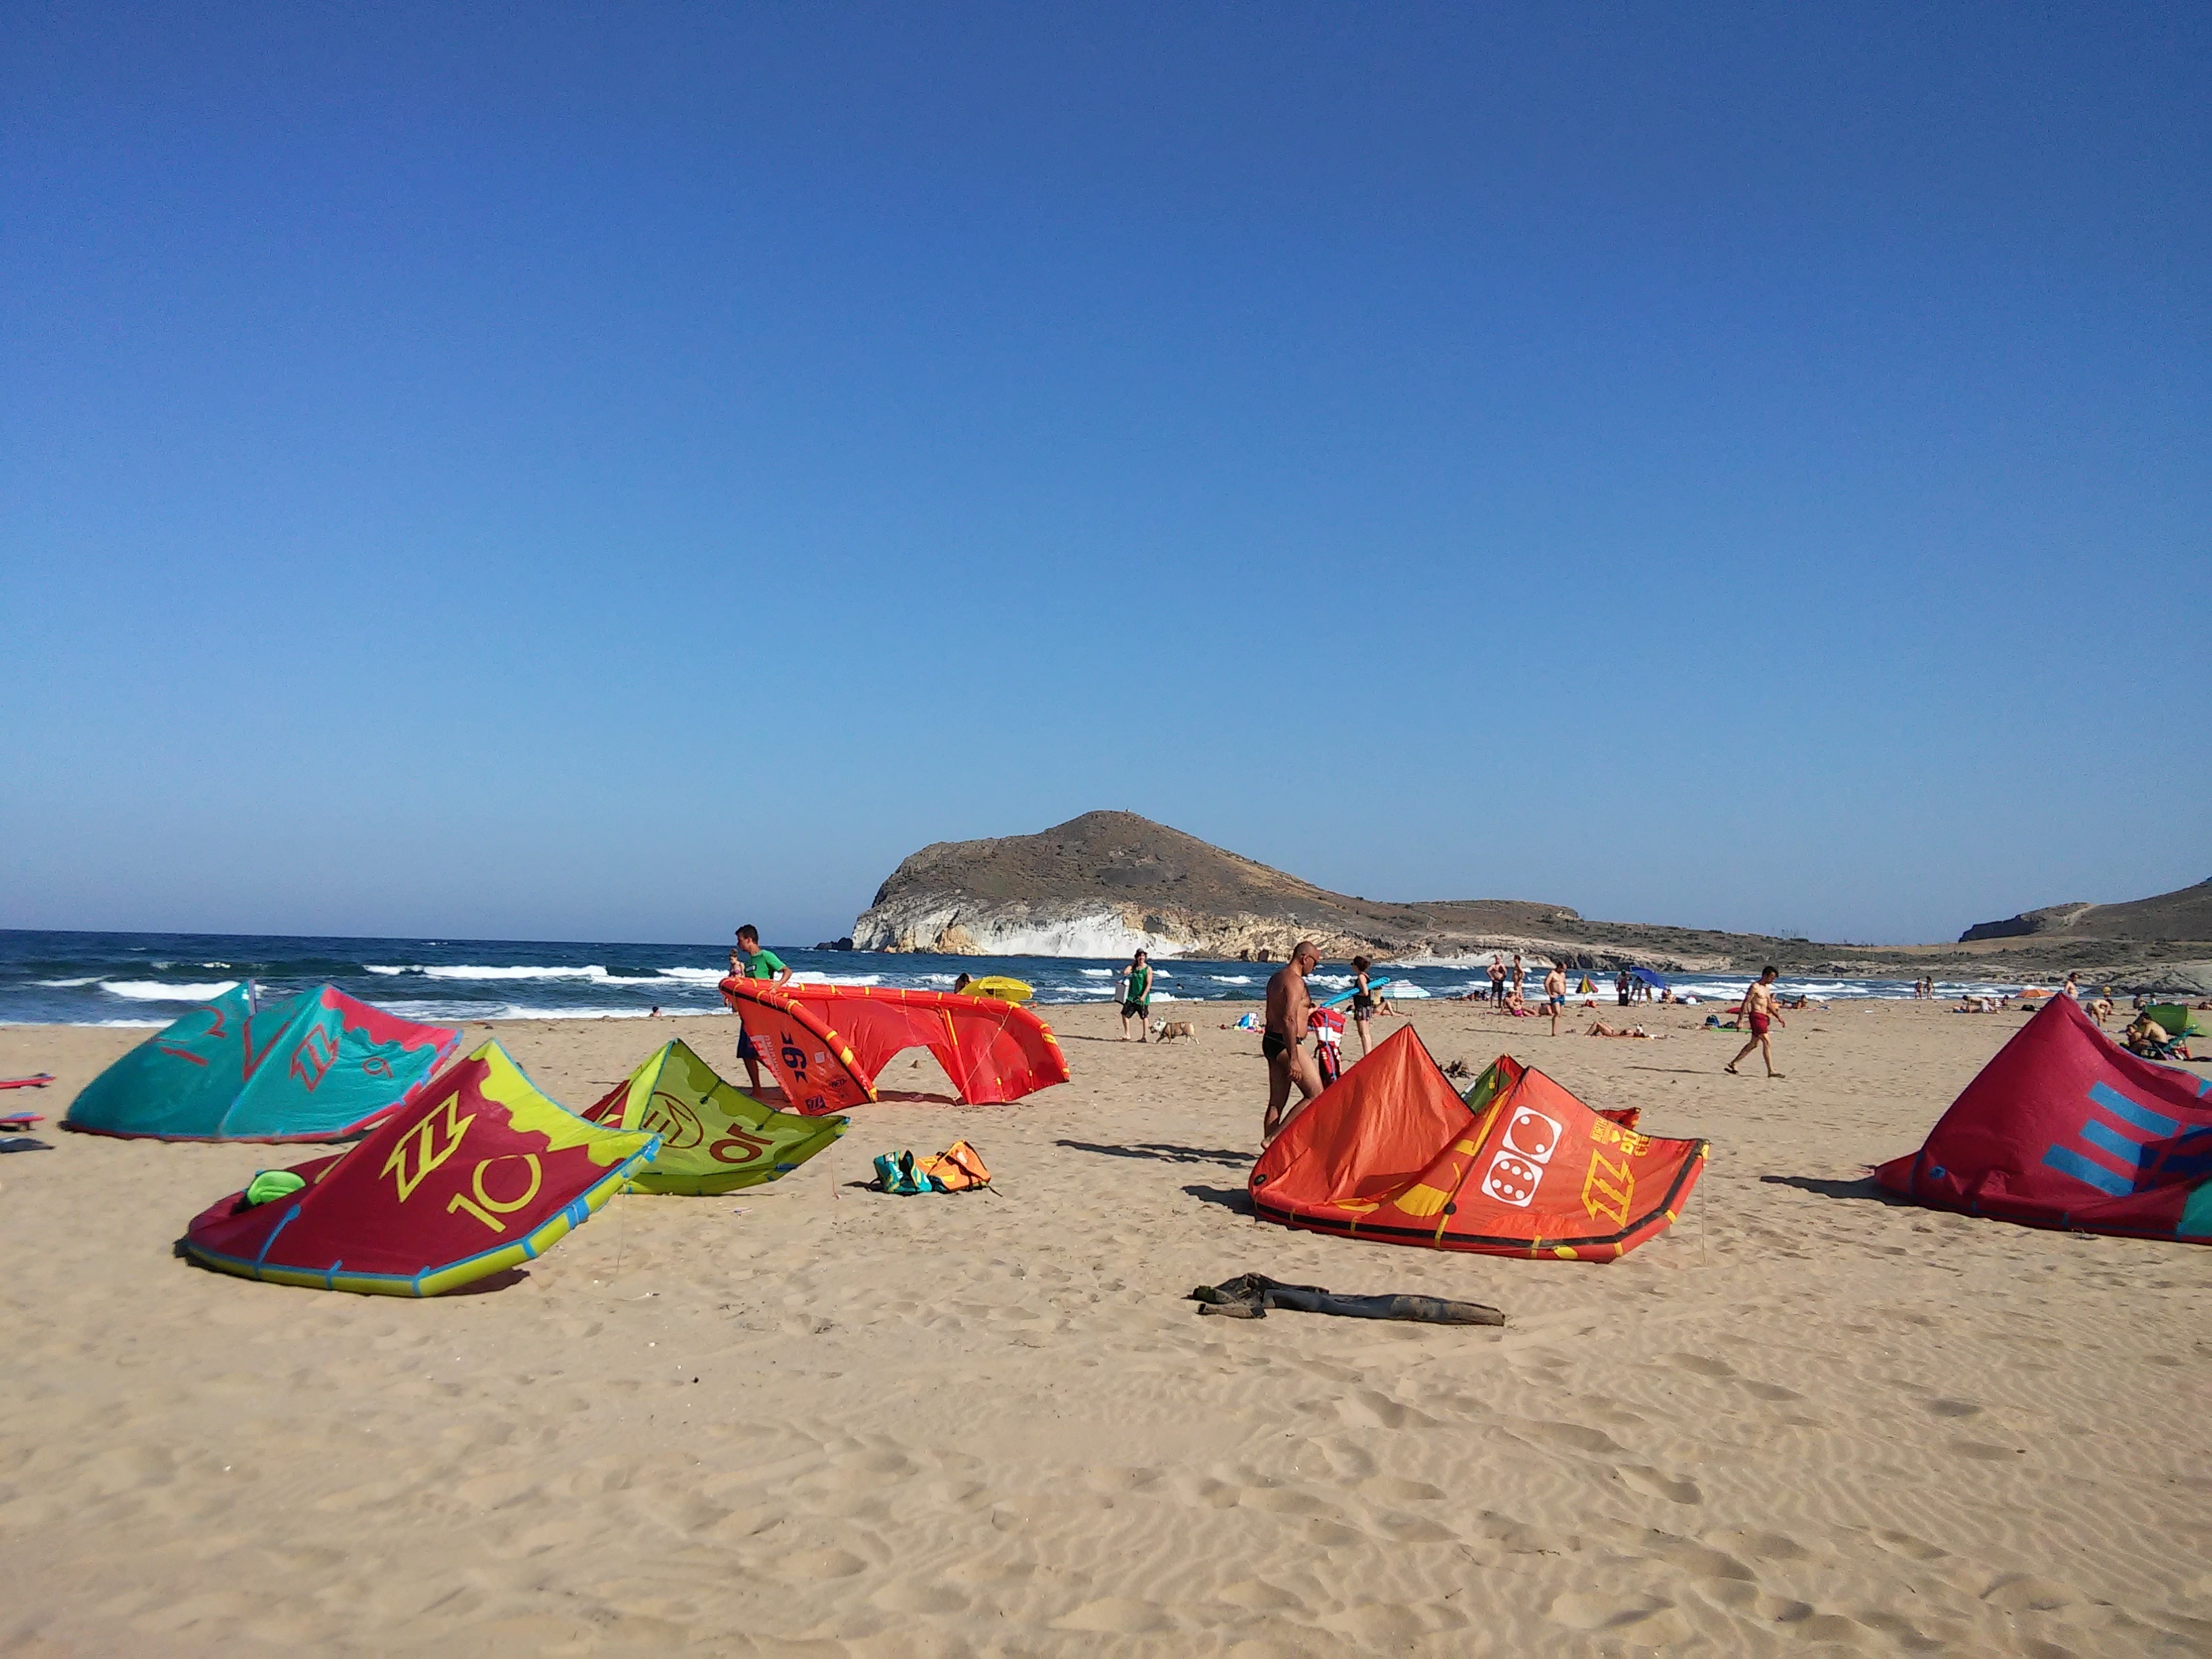
beach, sea, coast, sand, bay, body of water, kites, kite surf, natural environment